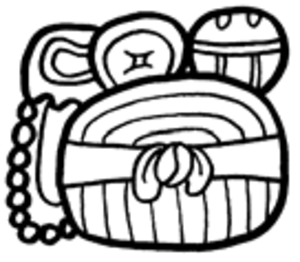
Ajaw, ou Ahau, dans une orthographe plus vieille, est un titre de noblesse attesté dans les inscriptions épigraphiques précolombiennes de la civilisation maya. Il désignait les nobles masculins et féminins les plus importants d'une cité-État. Il est communément traduit par « seigneur », « gouverneur », « roi », « meneur » ou « dirigeant ». Ajaw est aussi le nom du vingtième jour dans le calendrier divinatoire maya.
L’écriture maya est un système d'écriture logosyllabique, c'est-à-dire à la fois logographique et syllabographique, servant à retranscrire l'ensemble des langues mayas. L'écriture était l'apanage d'une caste de scribes « Ah Tz'iib » faisant partie de la haute société. Seules deux autres castes dirigeantes y avaient accès « les prêtres » et « les chefs ». Elle était inaccessible au reste de la population.